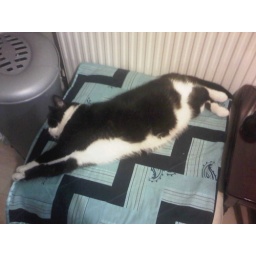
Longest cat in the house